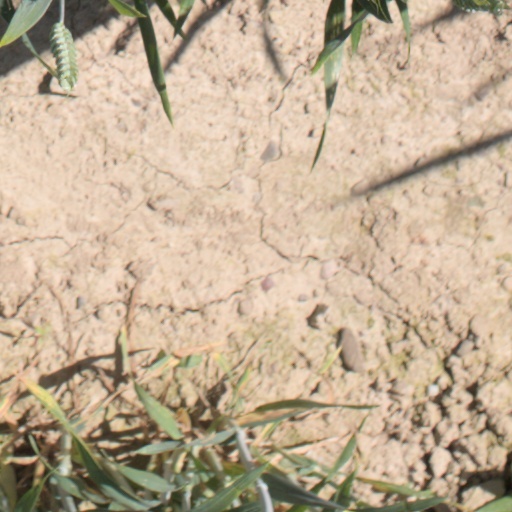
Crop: wheat